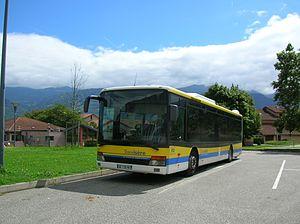
Crolles, Isère, France. car transisère dans le parking du gymnase Léo Lagrange
Crolles [kʁol] est une commune française, géographiquement installée dans la vallée du Grésivaudan, administrativement située dans le département de l'Isère en région Auvergne-Rhône-Alpes et, autrefois, rattachée à l'ancienne province du Dauphiné.